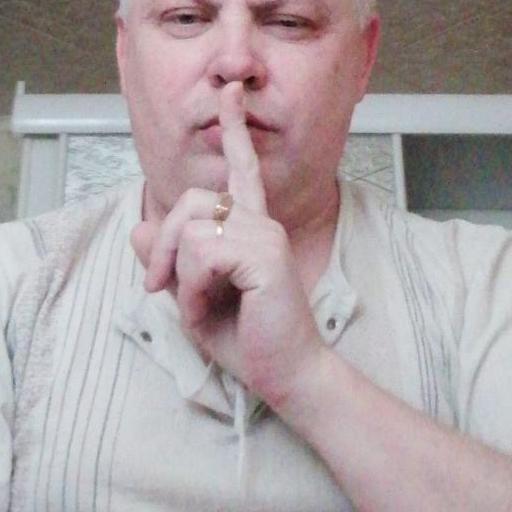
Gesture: mute